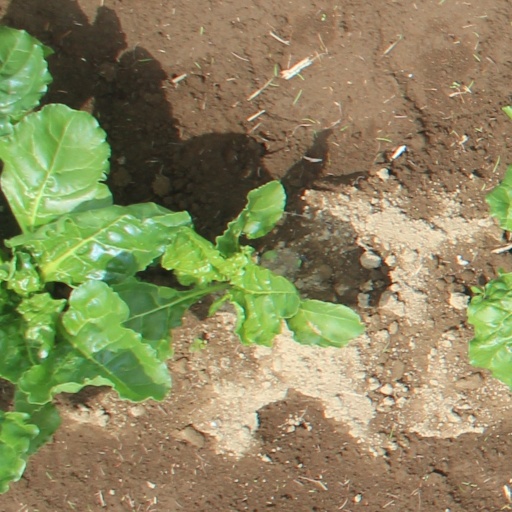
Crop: sugar beet